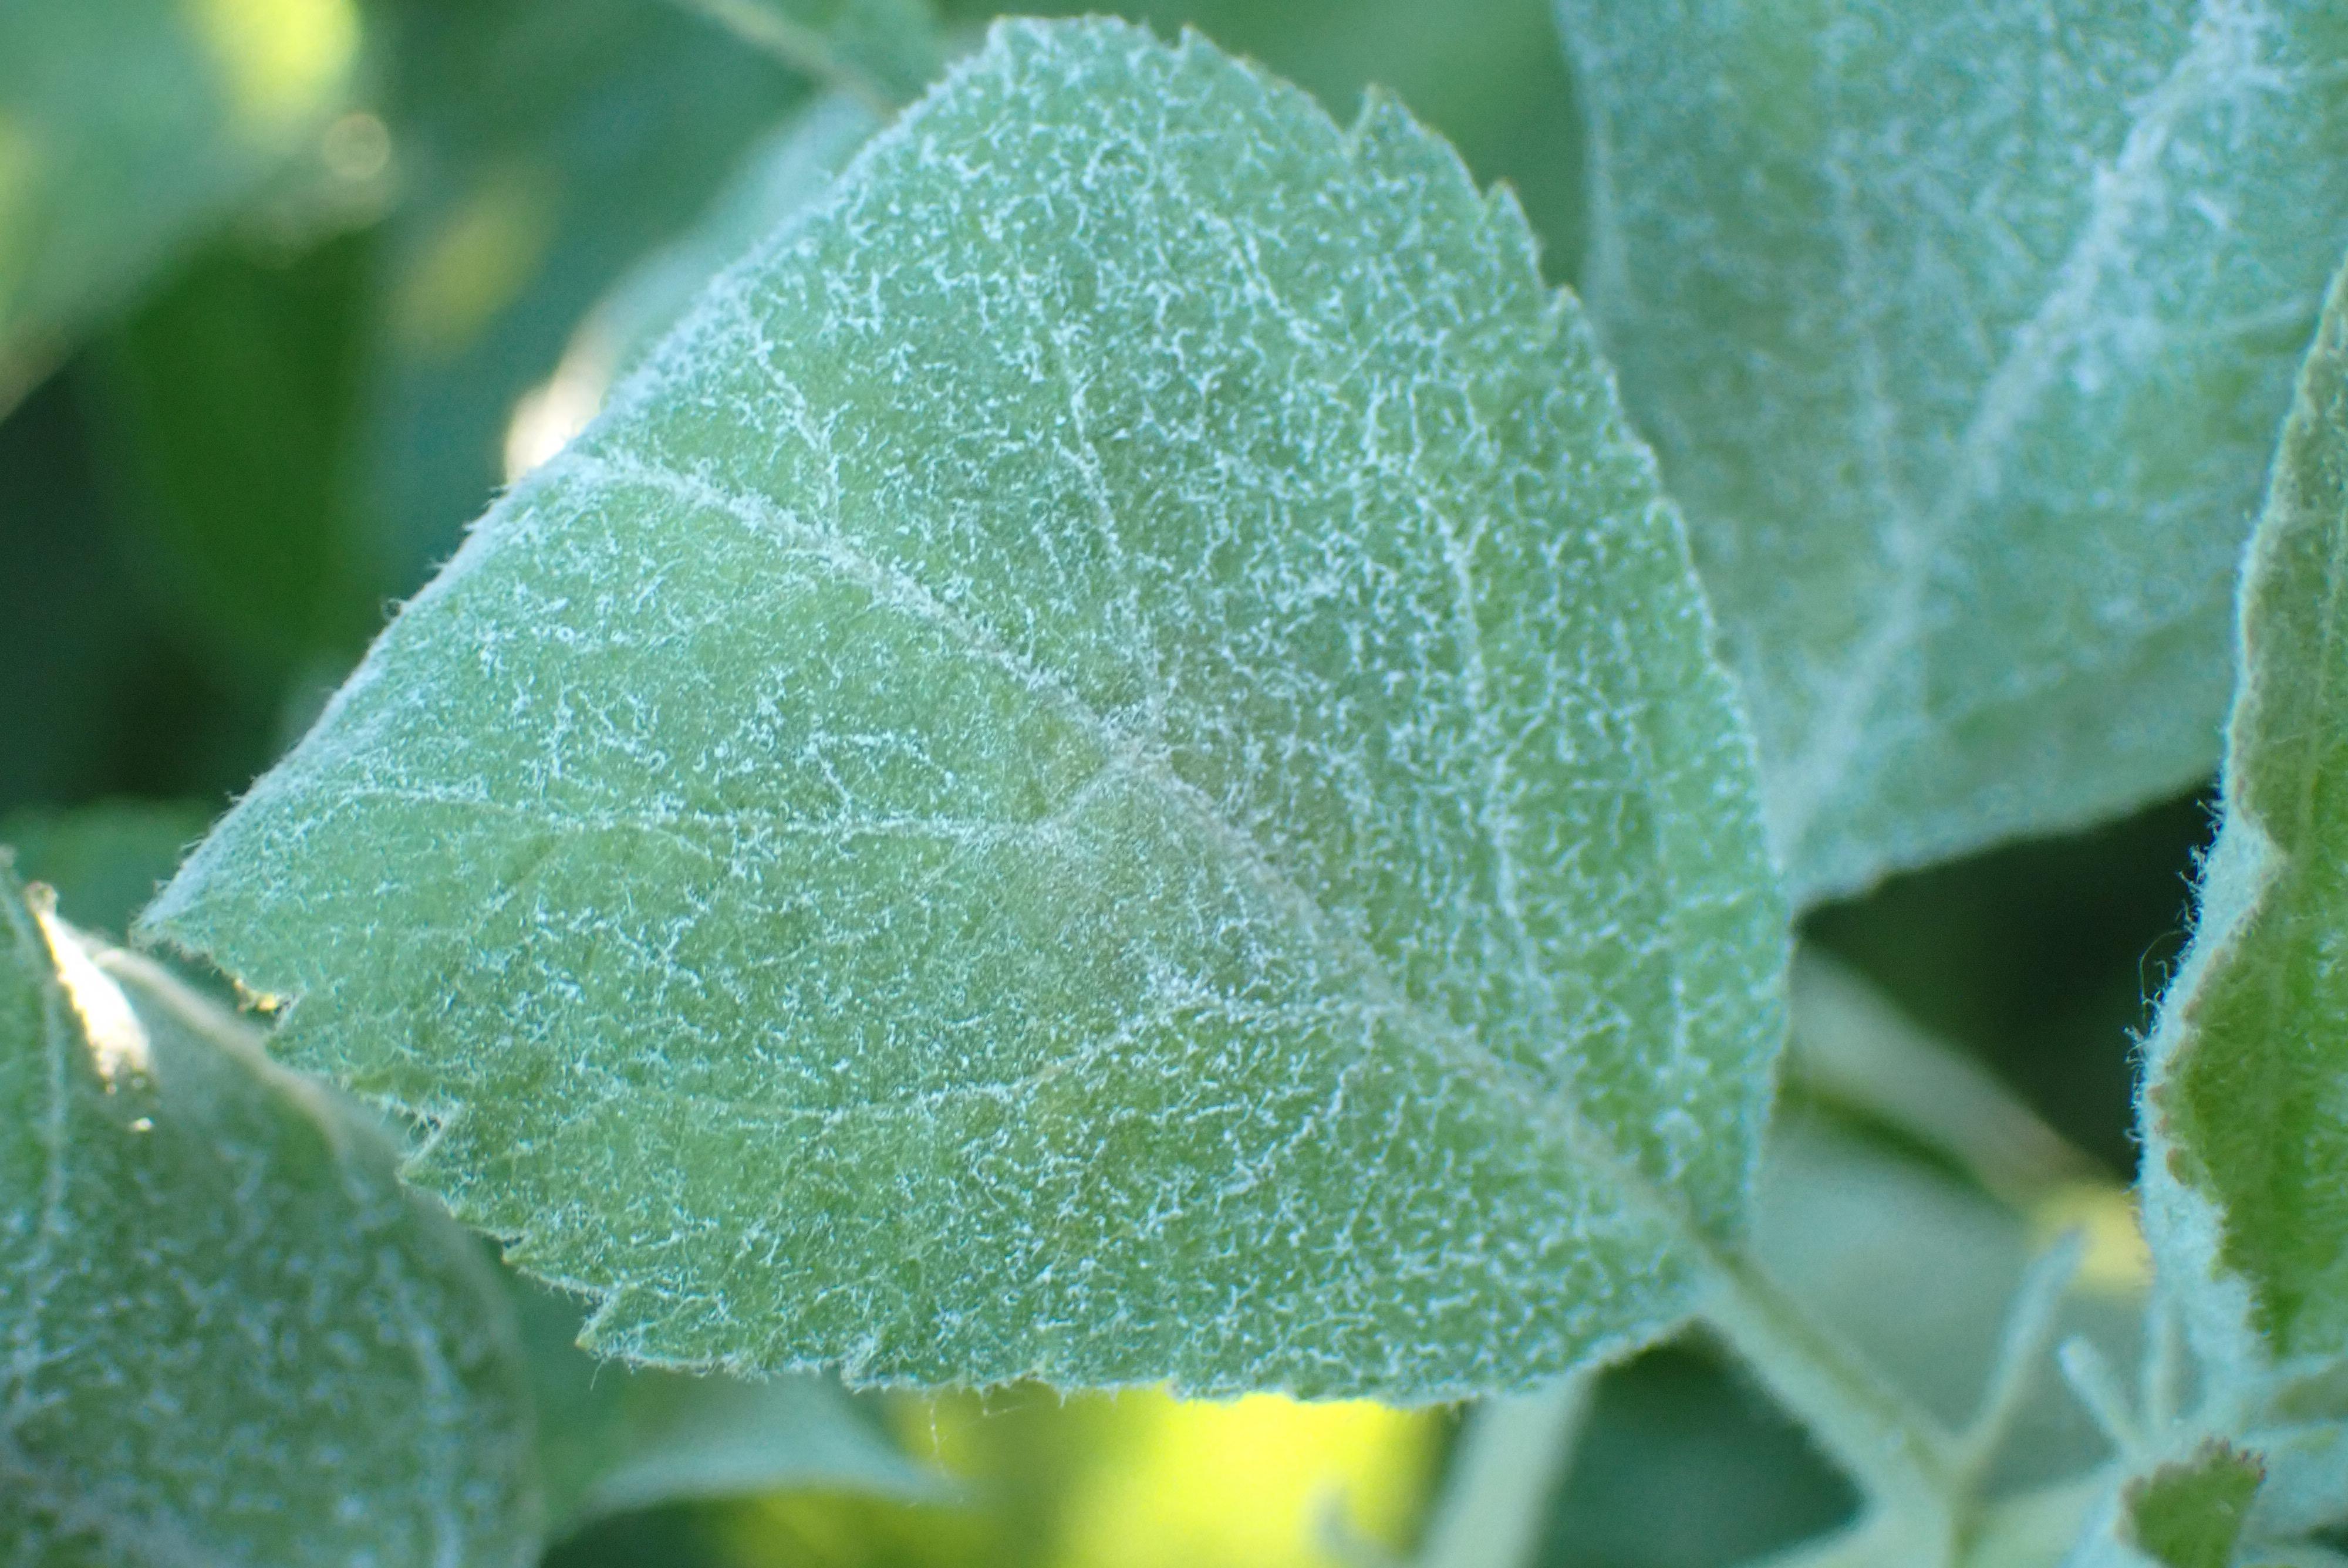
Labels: powdery_mildew